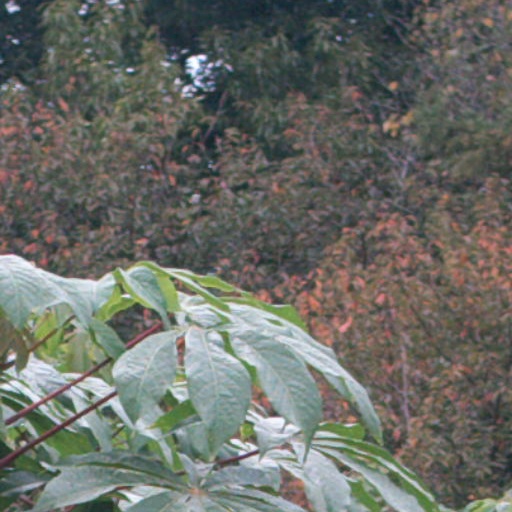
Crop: cassava